Hünkâr Mahfili

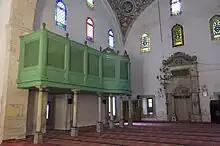
The green structure is a Hünkâr Mahfili in the Mahmut Pasha Mosque.

A Hünkâr Mahfili is a structure within the prayer hall of a mosque used for worship by the Sultan, the royal family, and high-ranking government officials. It originated in the Ottoman mosque of Turkey. Often raised, it provides privacy and protection from would-be assassins. It is often attached to a "Hünkâr Kasrı."